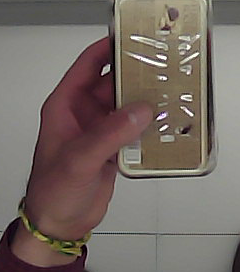
Product: rocher_chocolate